Cambridge Five

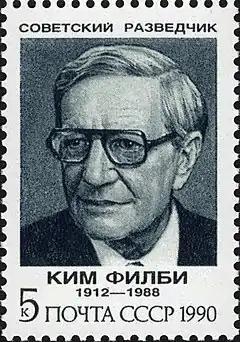
Kim Philby, as depicted on a Soviet Union stamp

The Cambridge Five was a ring of spies in the United Kingdom that passed information to the Soviet Union during the Second World War and the Cold War and was active from the 1930s until at least the early 1950s. None of the known members were ever prosecuted for spying. The number and membership of the ring emerged slowly, from the 1950s onwards.